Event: Nepal Earthquake
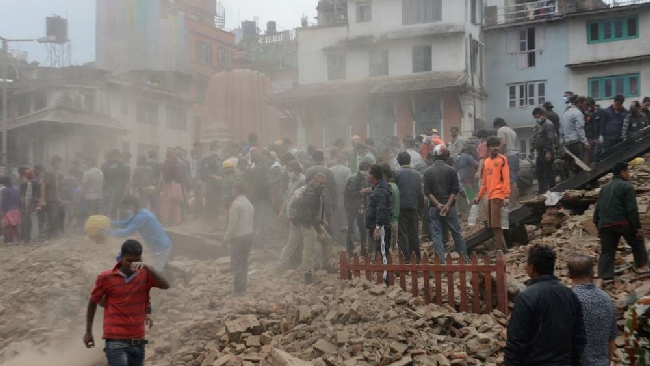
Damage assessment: damage